John W. Rainey

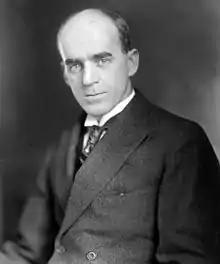

John William Rainey (December 21, 1880 – May 4, 1923) was a U.S. Representative from Illinois.